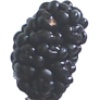
Label: mulberry